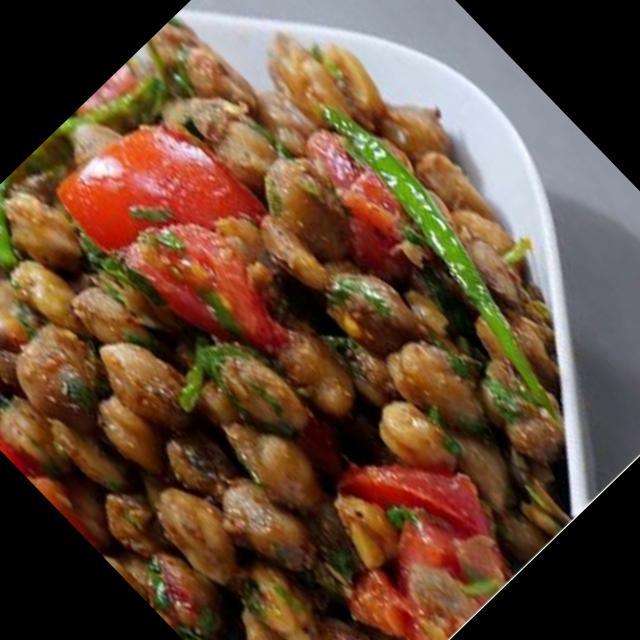
Dish: chole